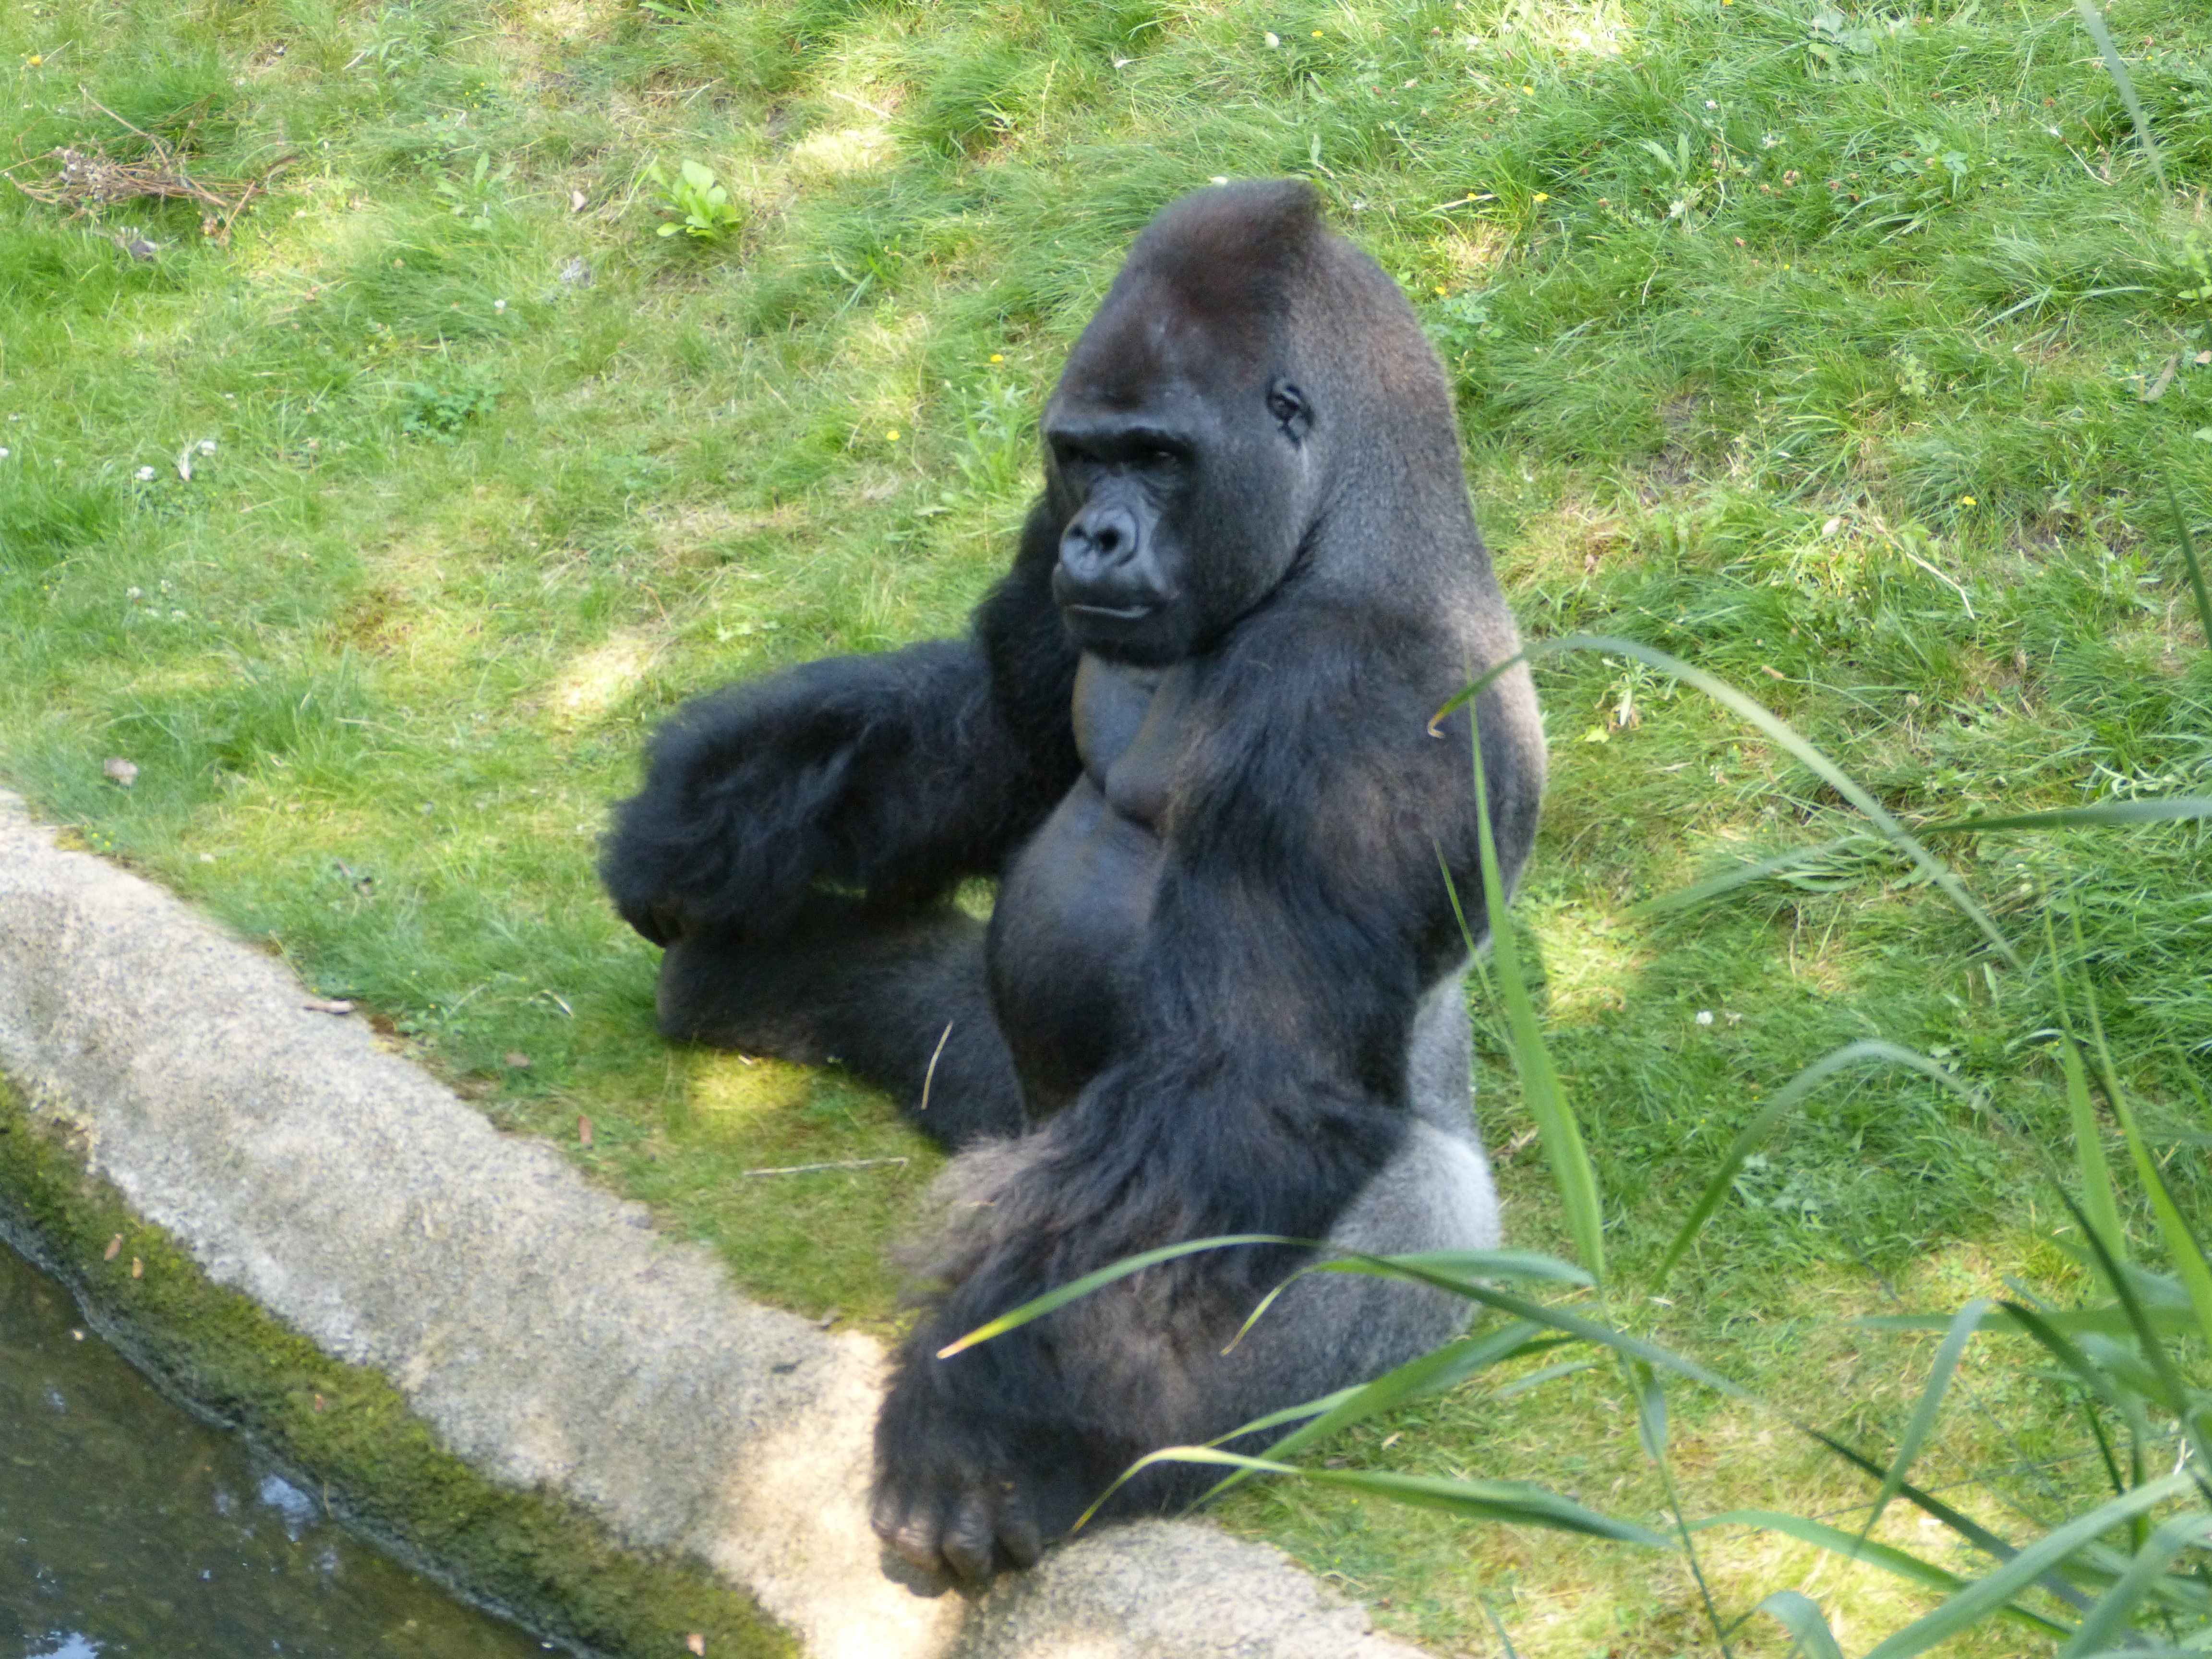
animal, zoo, fur, mammal, black, monkey, fauna, primate, gorilla, chimpanzee, vertebrate, wait, large, powerful, dominant, silverback, imposing, western gorilla, great ape, dog breed group, common chimpanzee